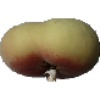
Label: Peach Flat 1